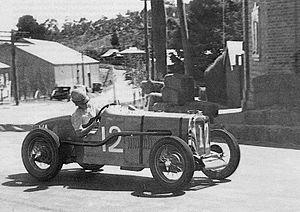
La MG série T est une gamme de voitures de sport ouvertes 2 places à carrosserie sur châssis ayant très peu de protection contre les intempéries, qui furent produites par la marque MG de 1936 à 1955. La série comprenait les modèles MG TA, MG TB, MG TC, MG TD et MG TF Midget. La dernière de ces modèles, la TF, sera remplacée par la MGA.